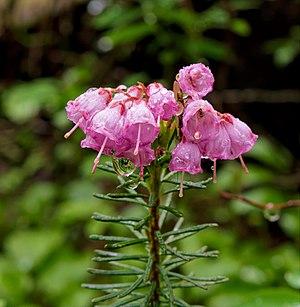
La Phyllodoce à feuilles de camarine est un arbuste de petite taille présent dans les régions montagneuses de l'ouest de l'Amérique du Nord. Ses feuilles ont la particularité de s'enrouler autour d'elles-même jusqu'à ressembler à des épines de sapins. Ses fleurs ont des colorations roses et mauves.